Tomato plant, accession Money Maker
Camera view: horizontal (90 deg, fisheye); turntable rotation: 90 degrees
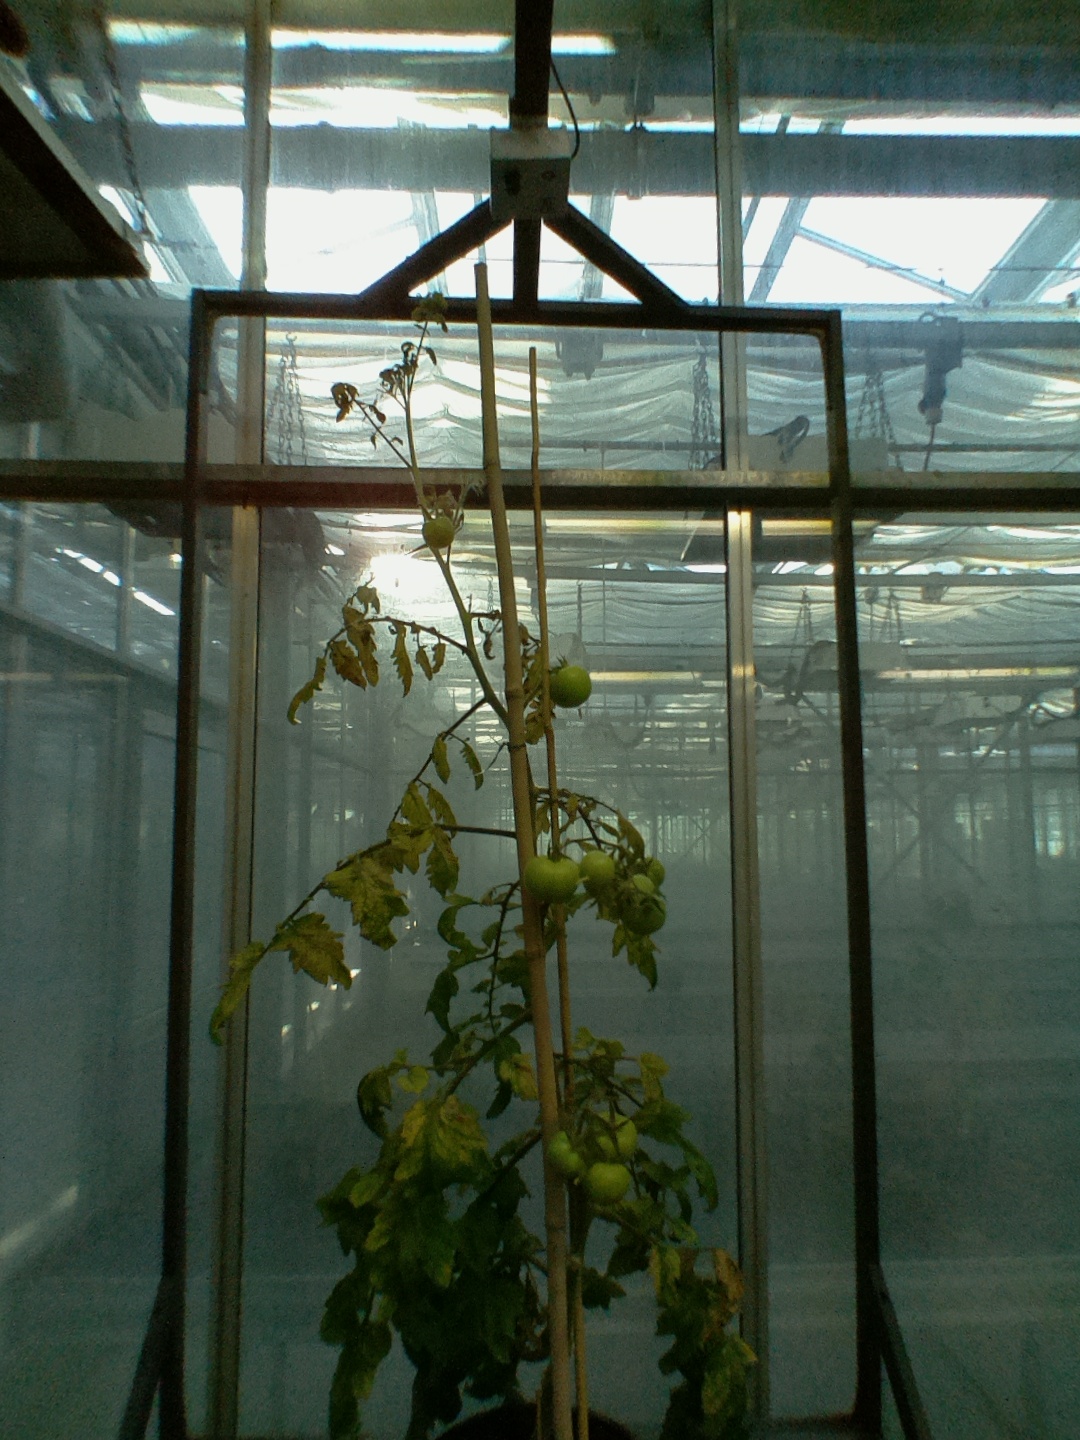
BBCH growth stage 79: 90% -100% of final fruit size